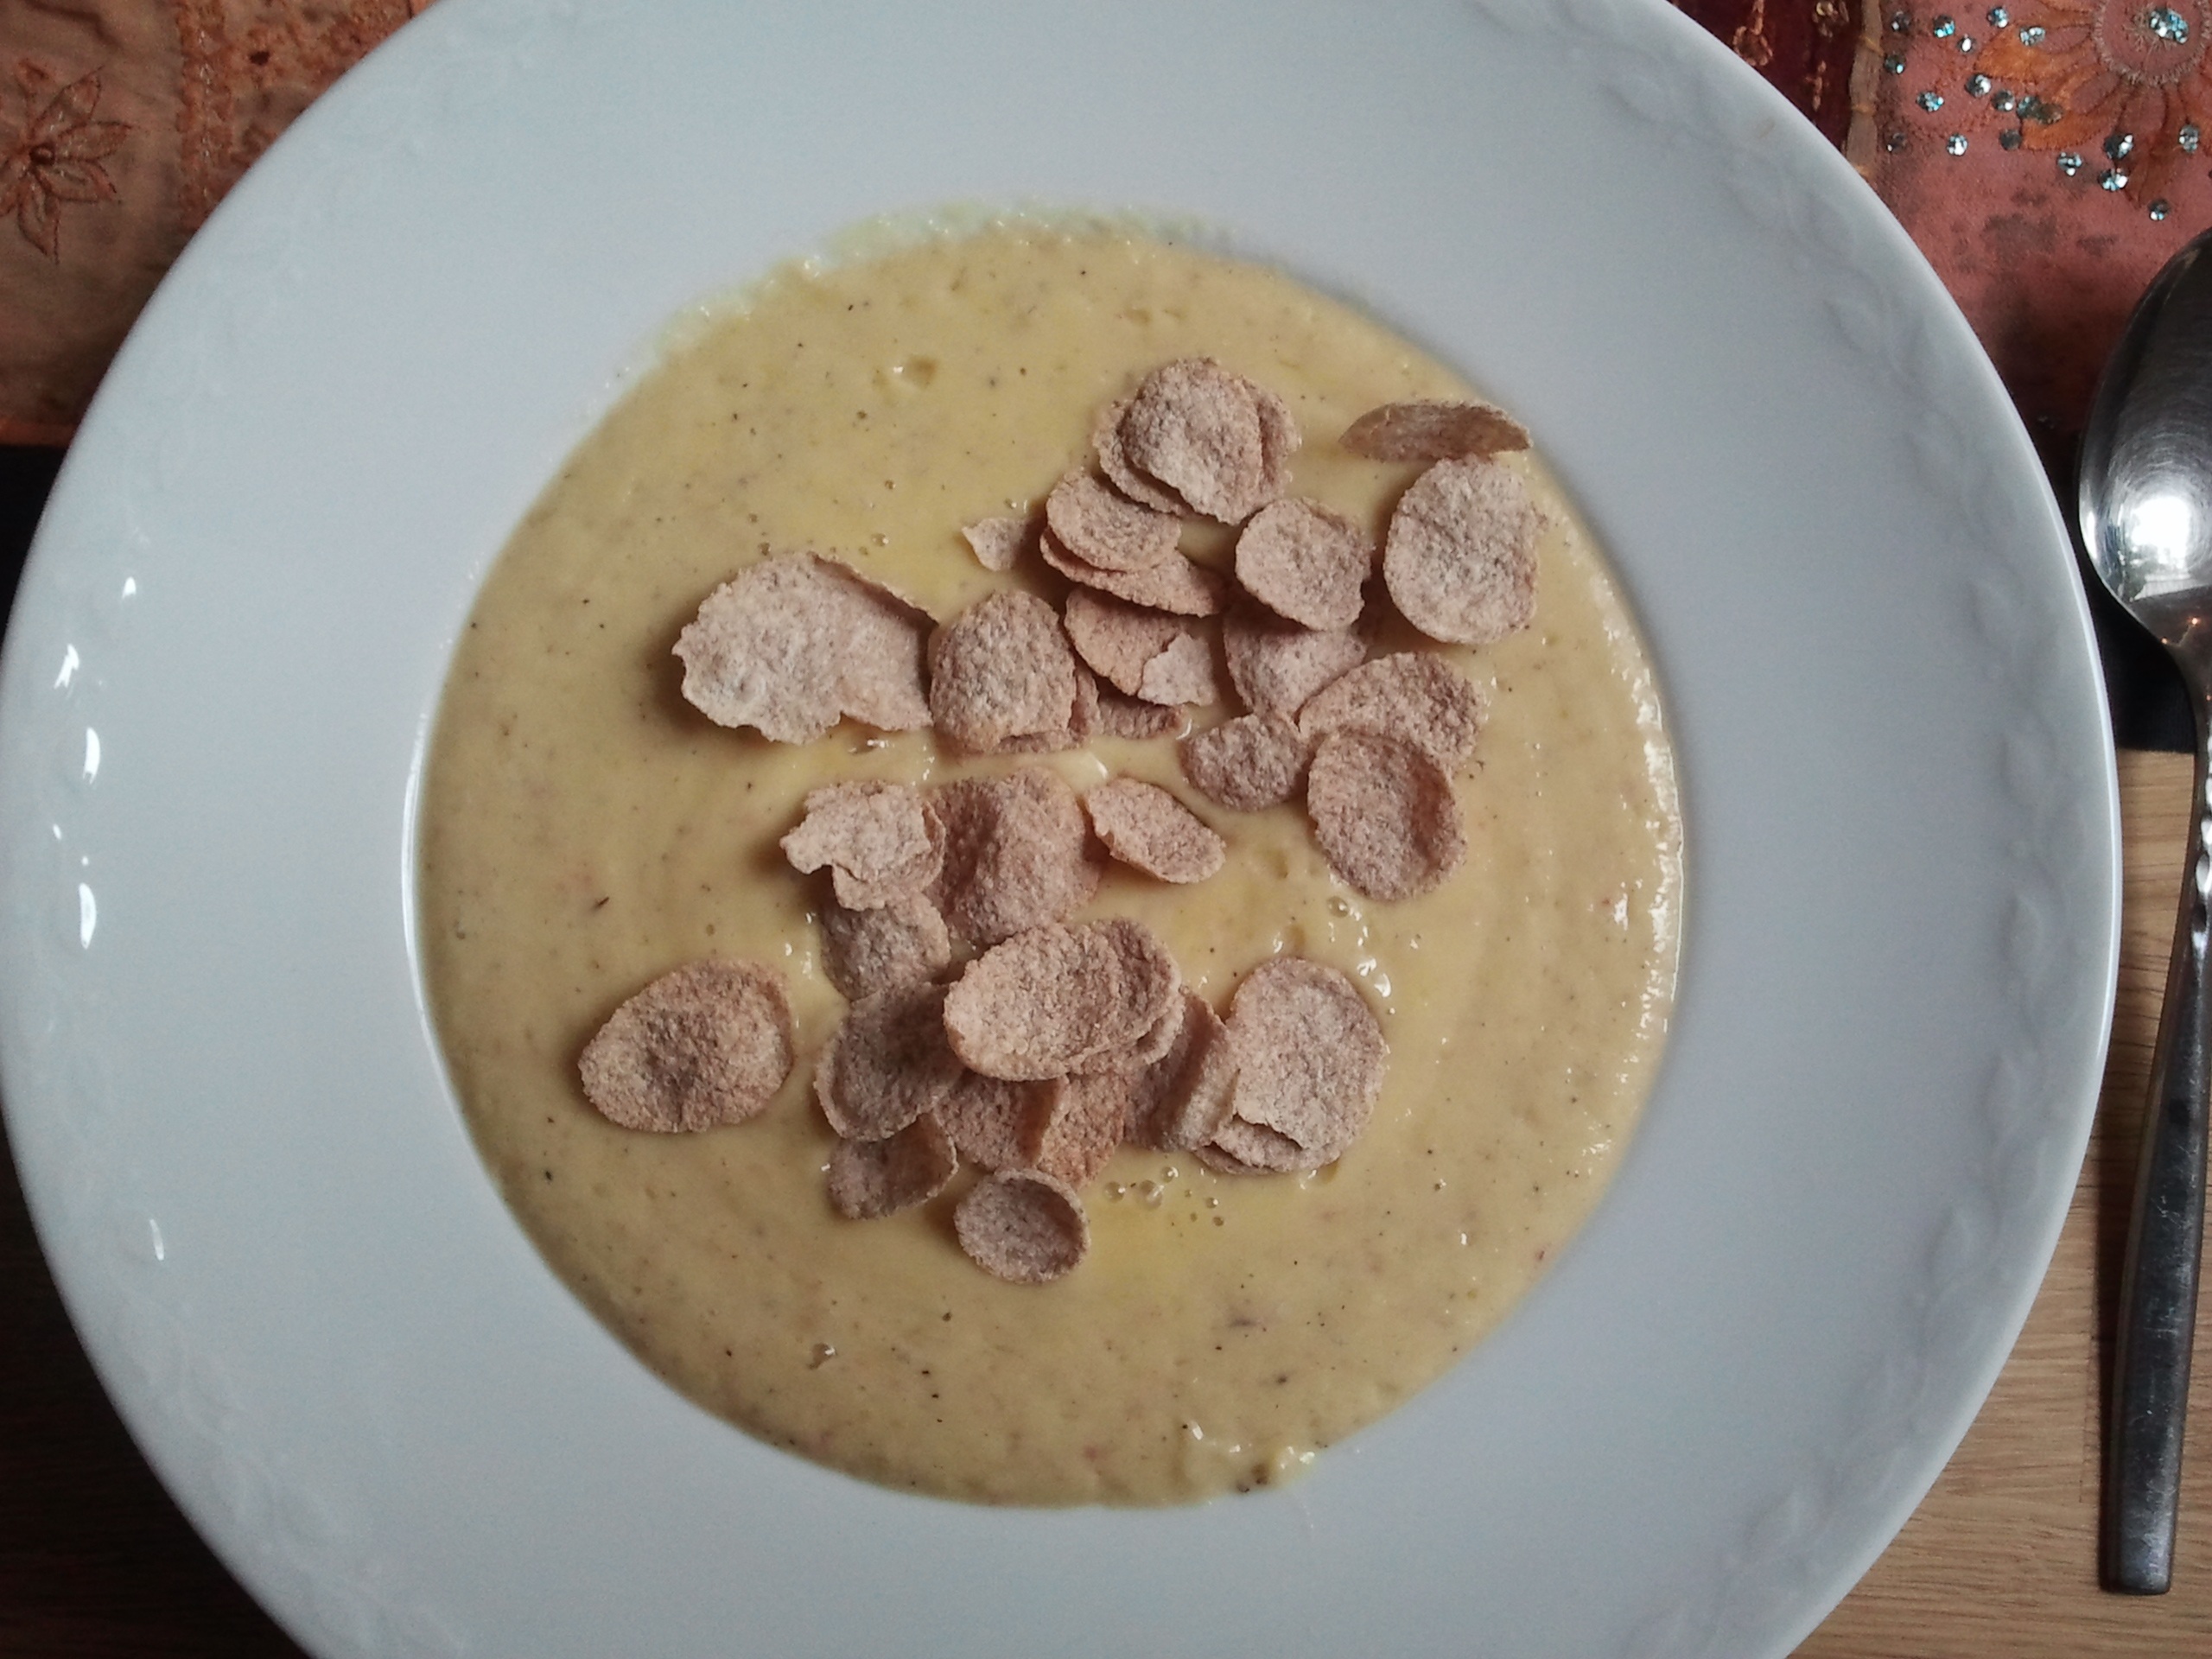
dish, meal, food, produce, vegetable, breakfast, healthy, meat, cuisine, flake, smoothie